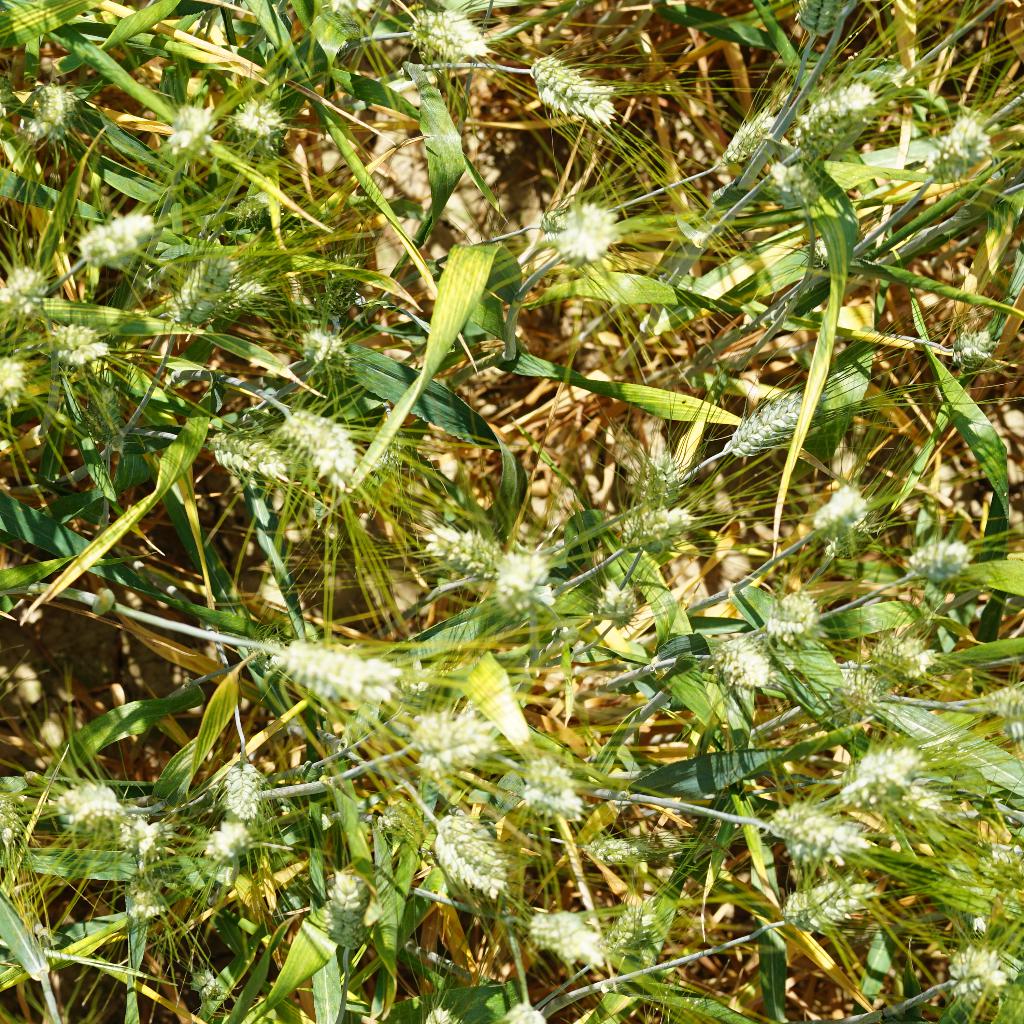
Country: France
Location: Gréoux
Wheat development stage: Filling